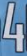
Number: 4